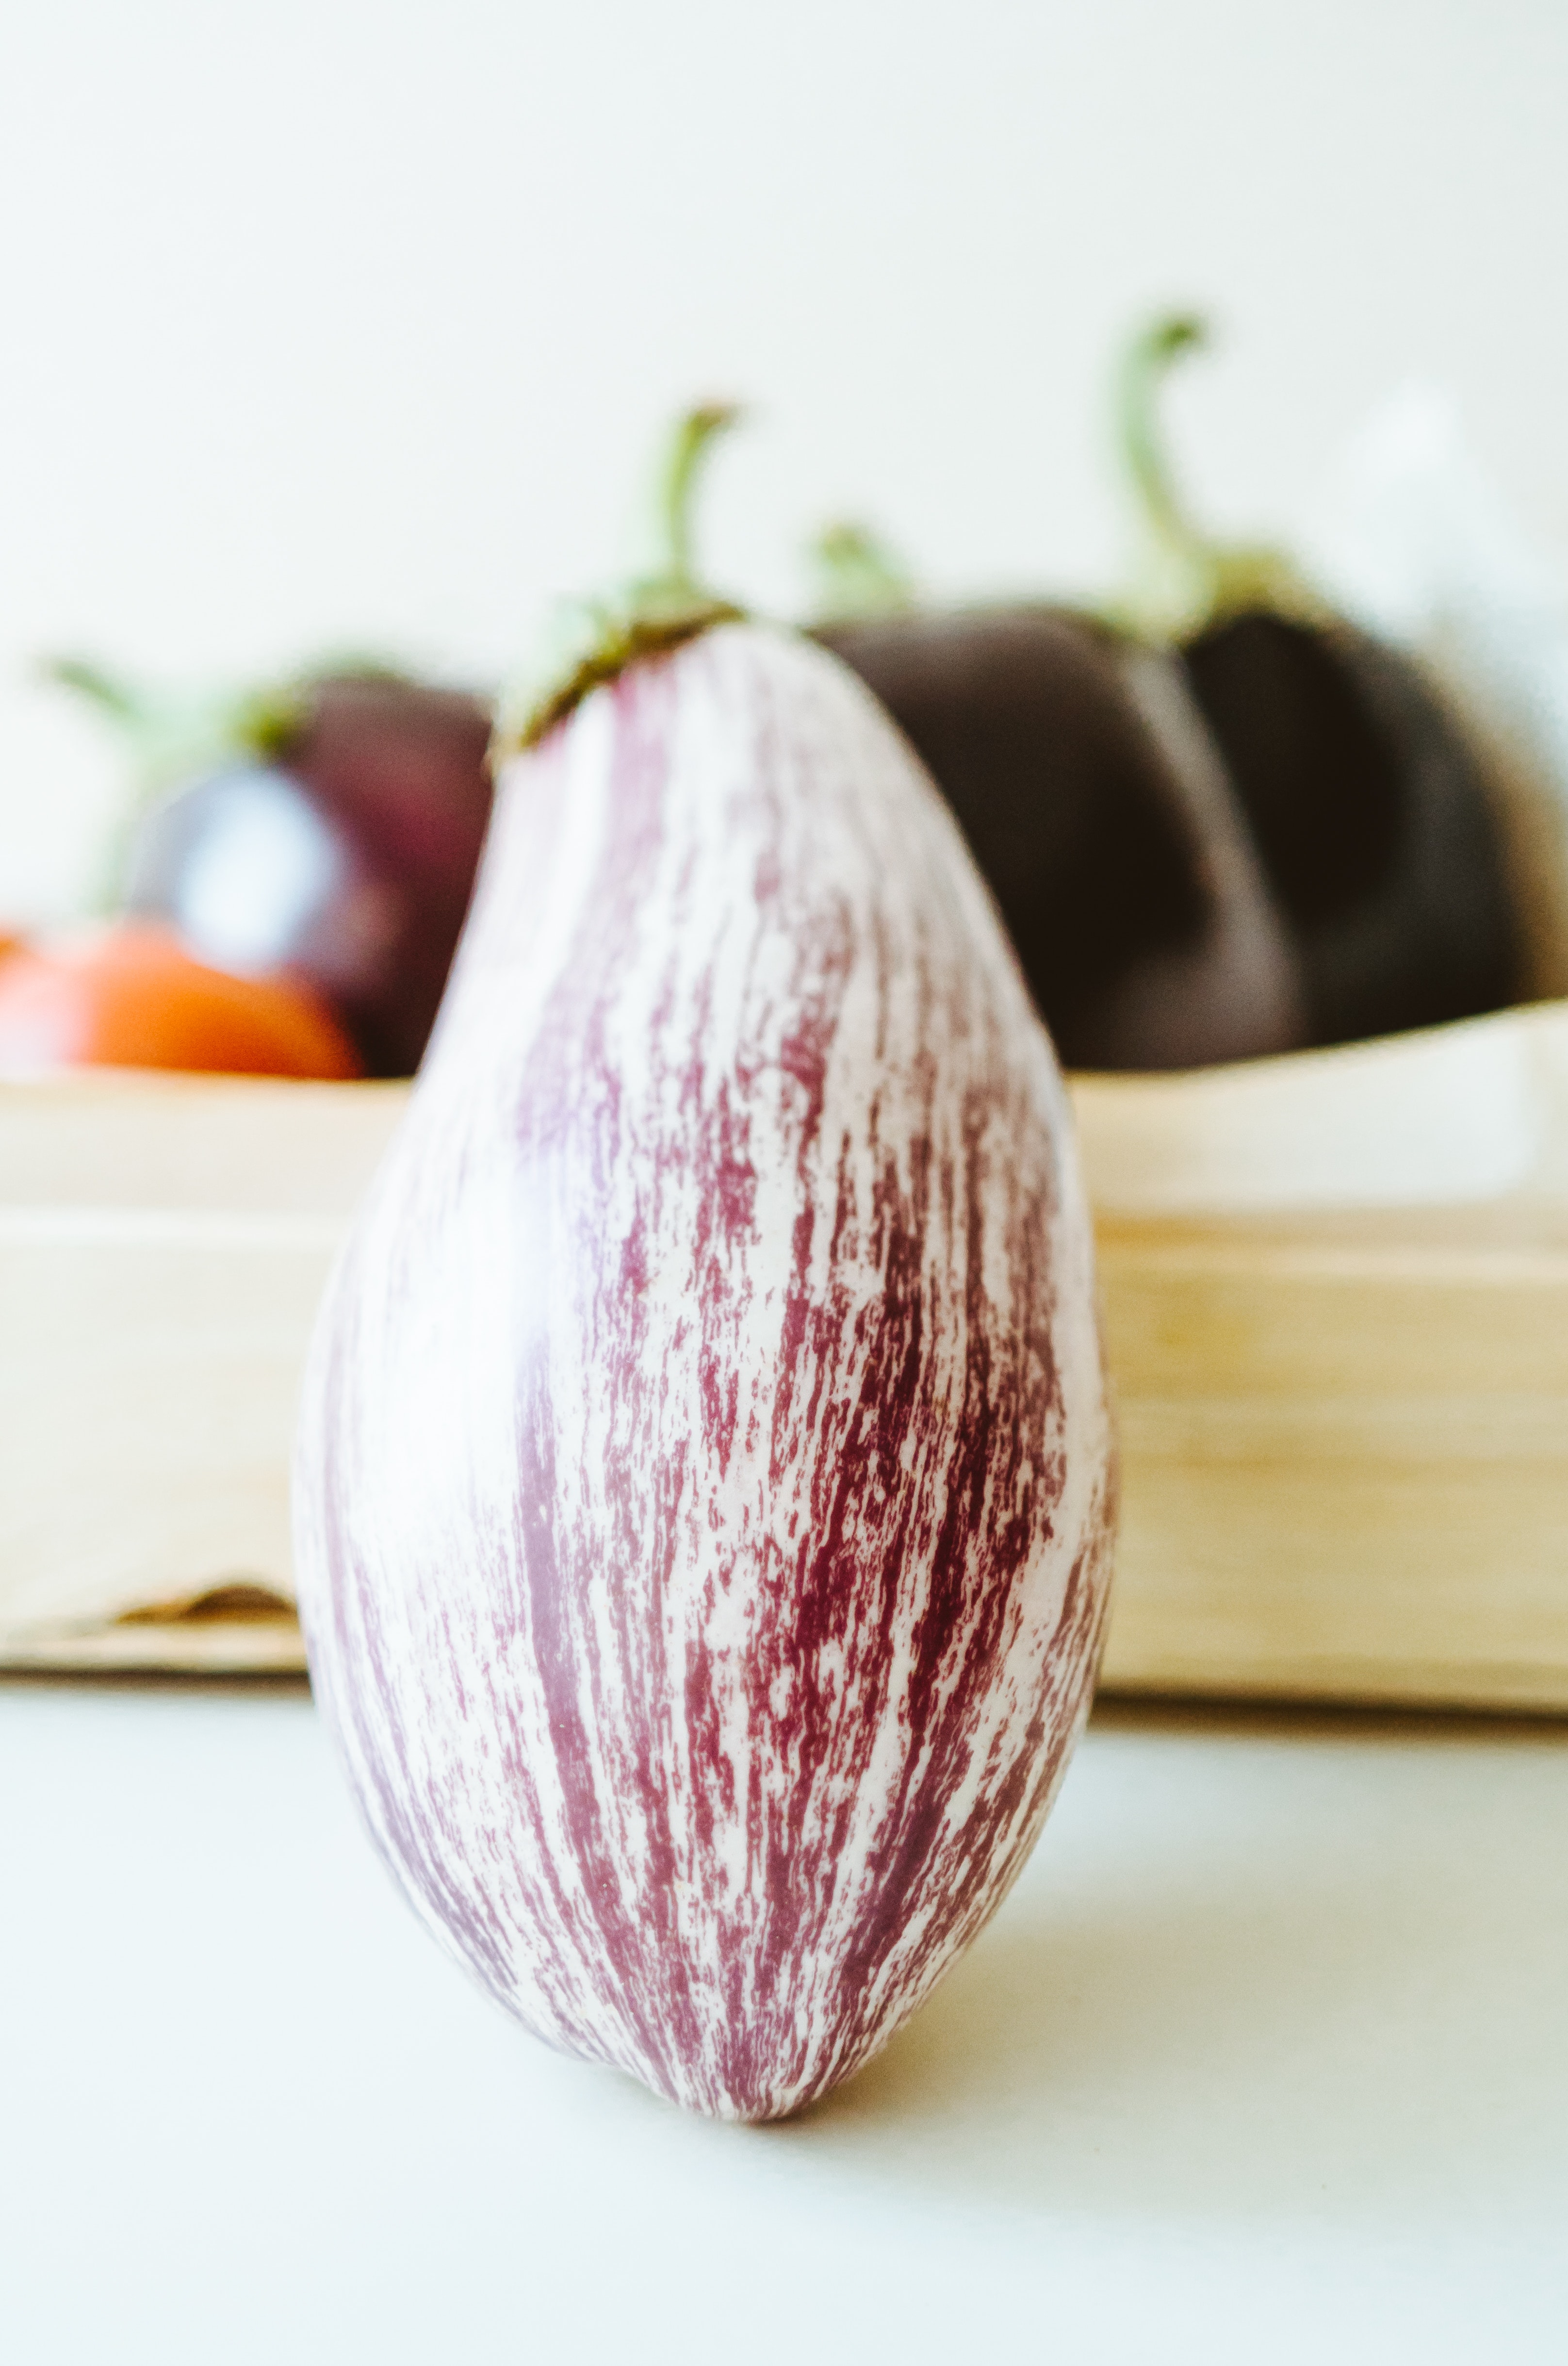
food, natural foods, eggplant, vegetable, plant, superfood, produce, fruit, common fig